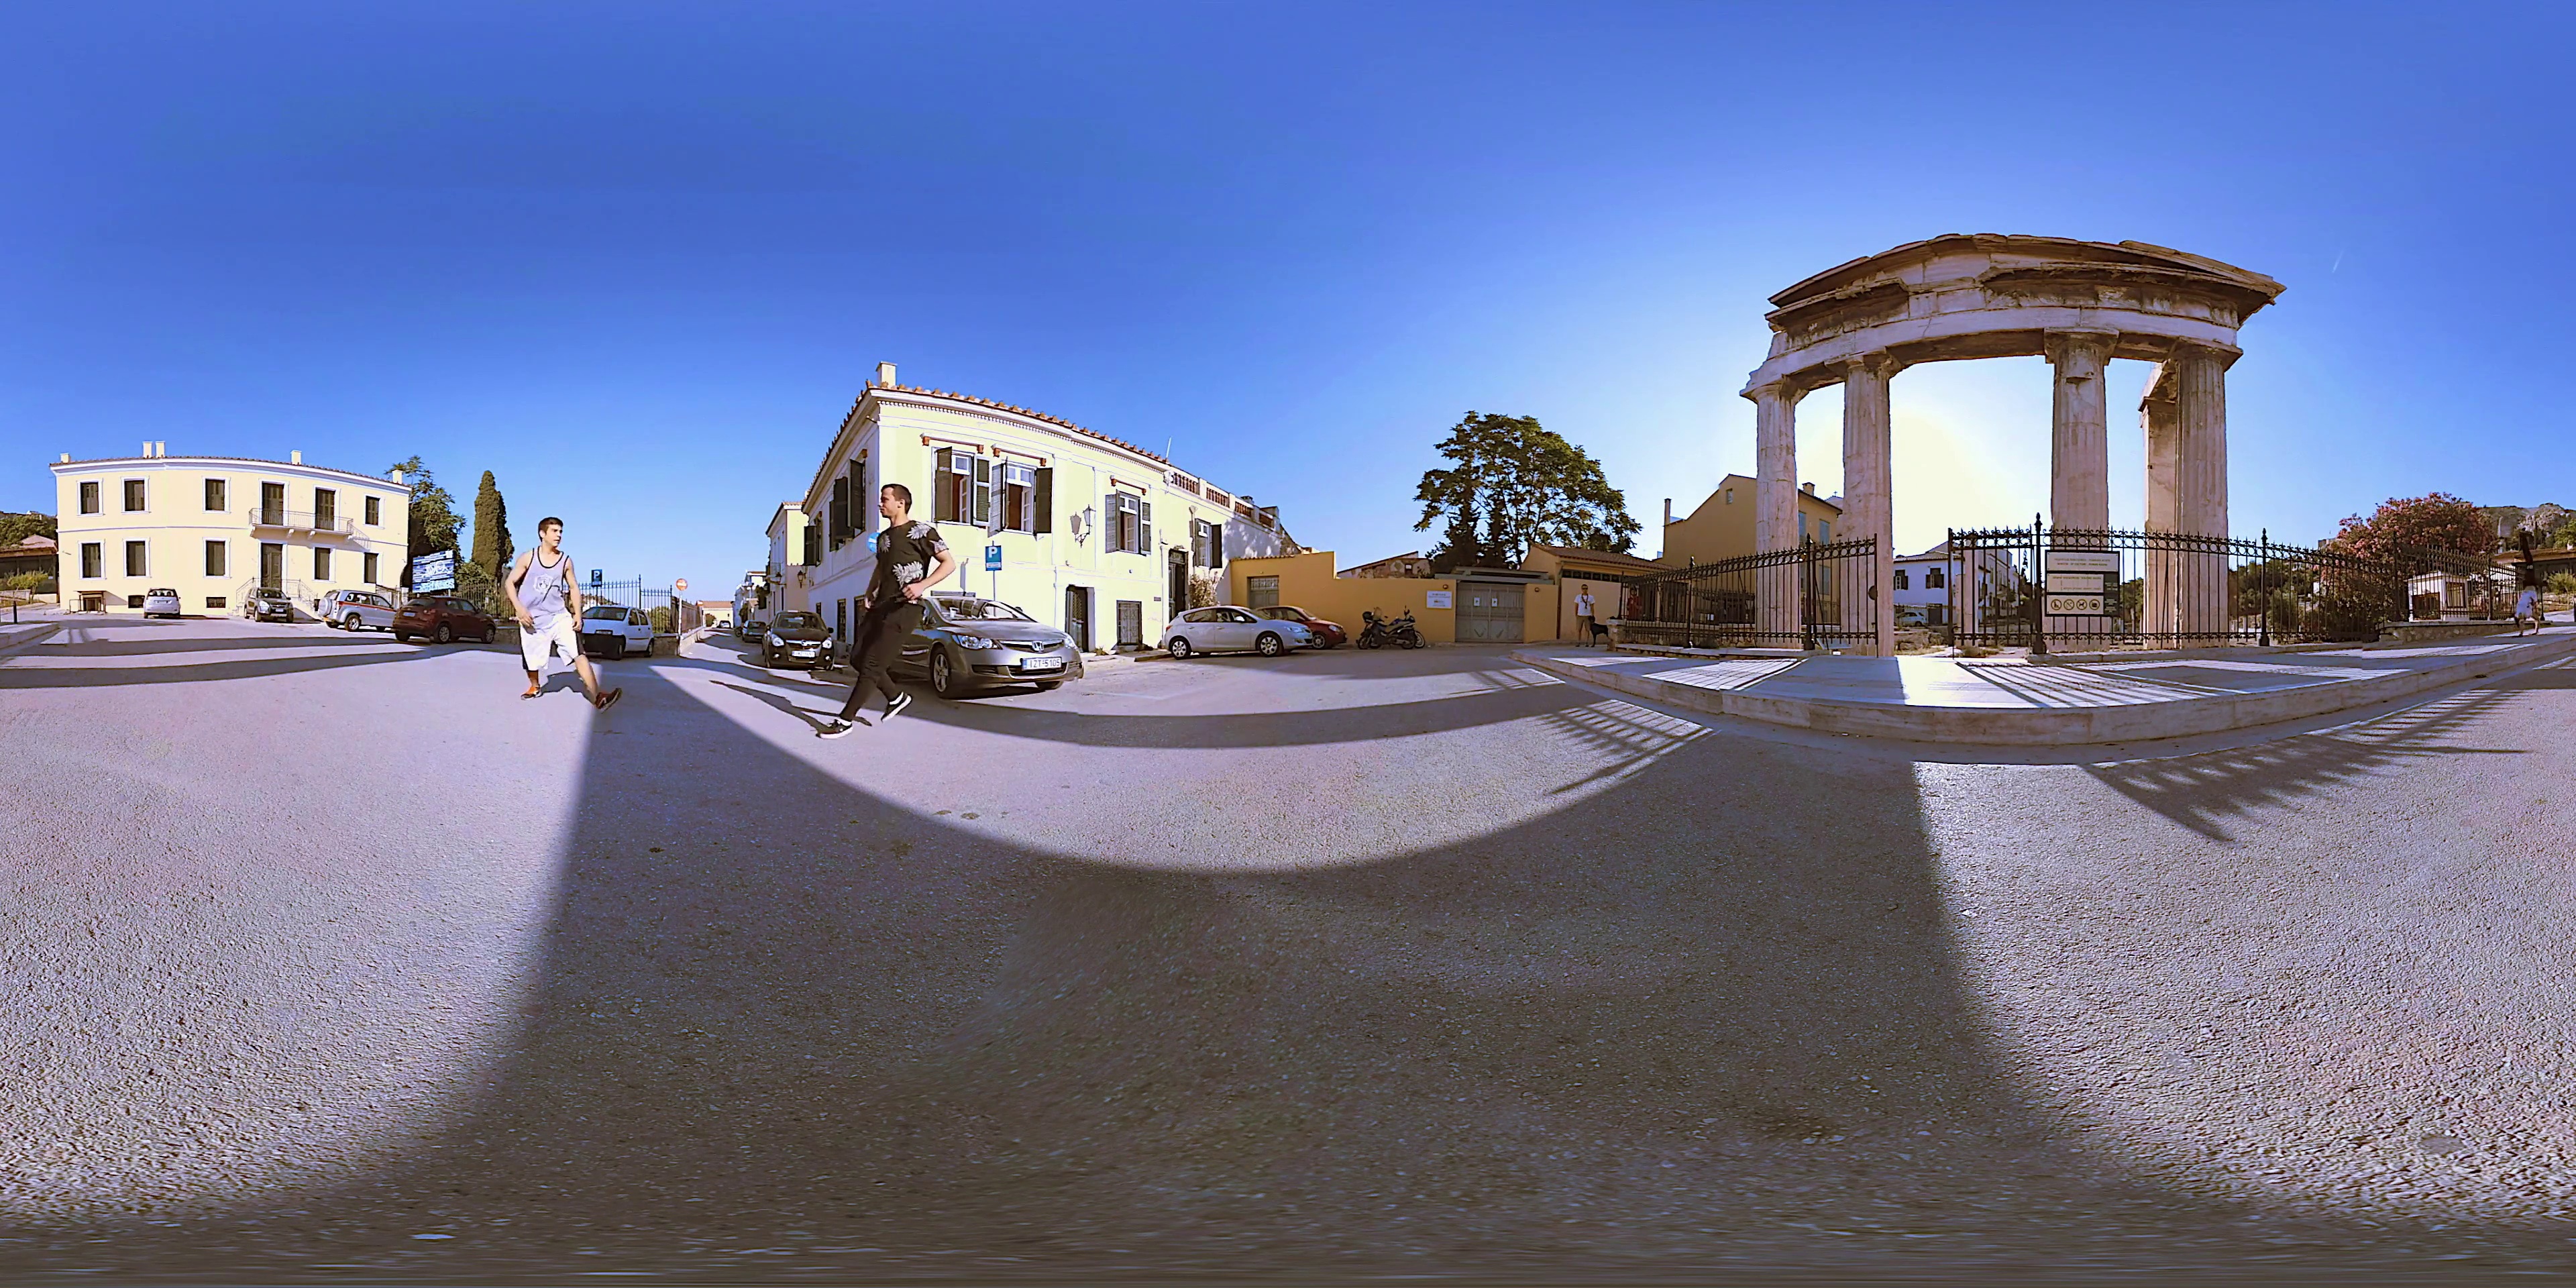
Referred object: the man in the black jacket

Referred object: turn right to face the columned rotunda

Referred object: the man in black opposite the man in white